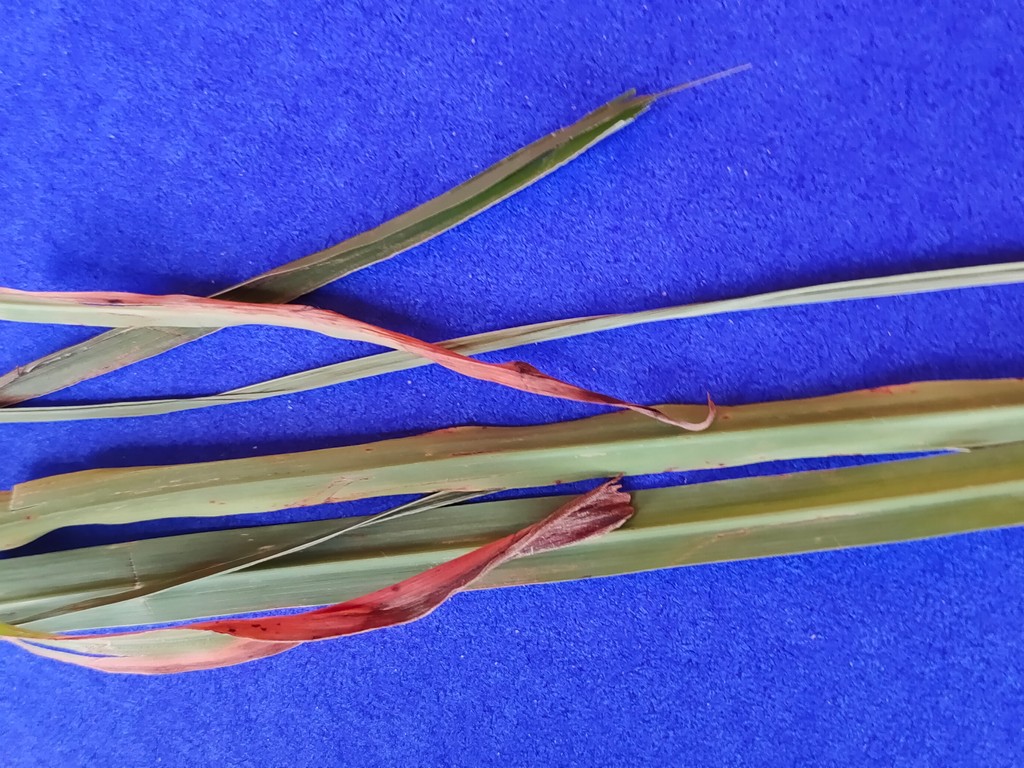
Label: Unhealthy